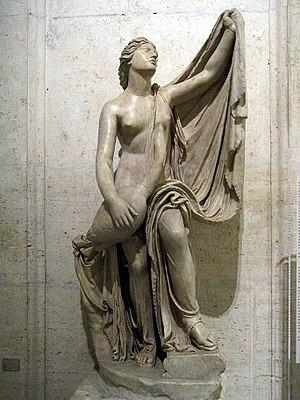
Dans la mythologie grecque, Léda, fille de Thestios, est l'épouse de Tyndare et la mère de Clytemnestre, d'Hélène et de Castor et Pollux.